Angelo State University

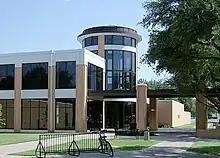
Houston Harte University Center

The main campus is situated on . It is centered on the campus mall, a tree-lined pedestrian walkway that covers over 1 mile (1.6 km) and connects most major buildings. It has changed significantly since 1965 as a result of the development of an ultramodern physical plant now valued at over $450 million. The university consists of over 60 buildings encompassing of available space.